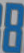
Number: 8